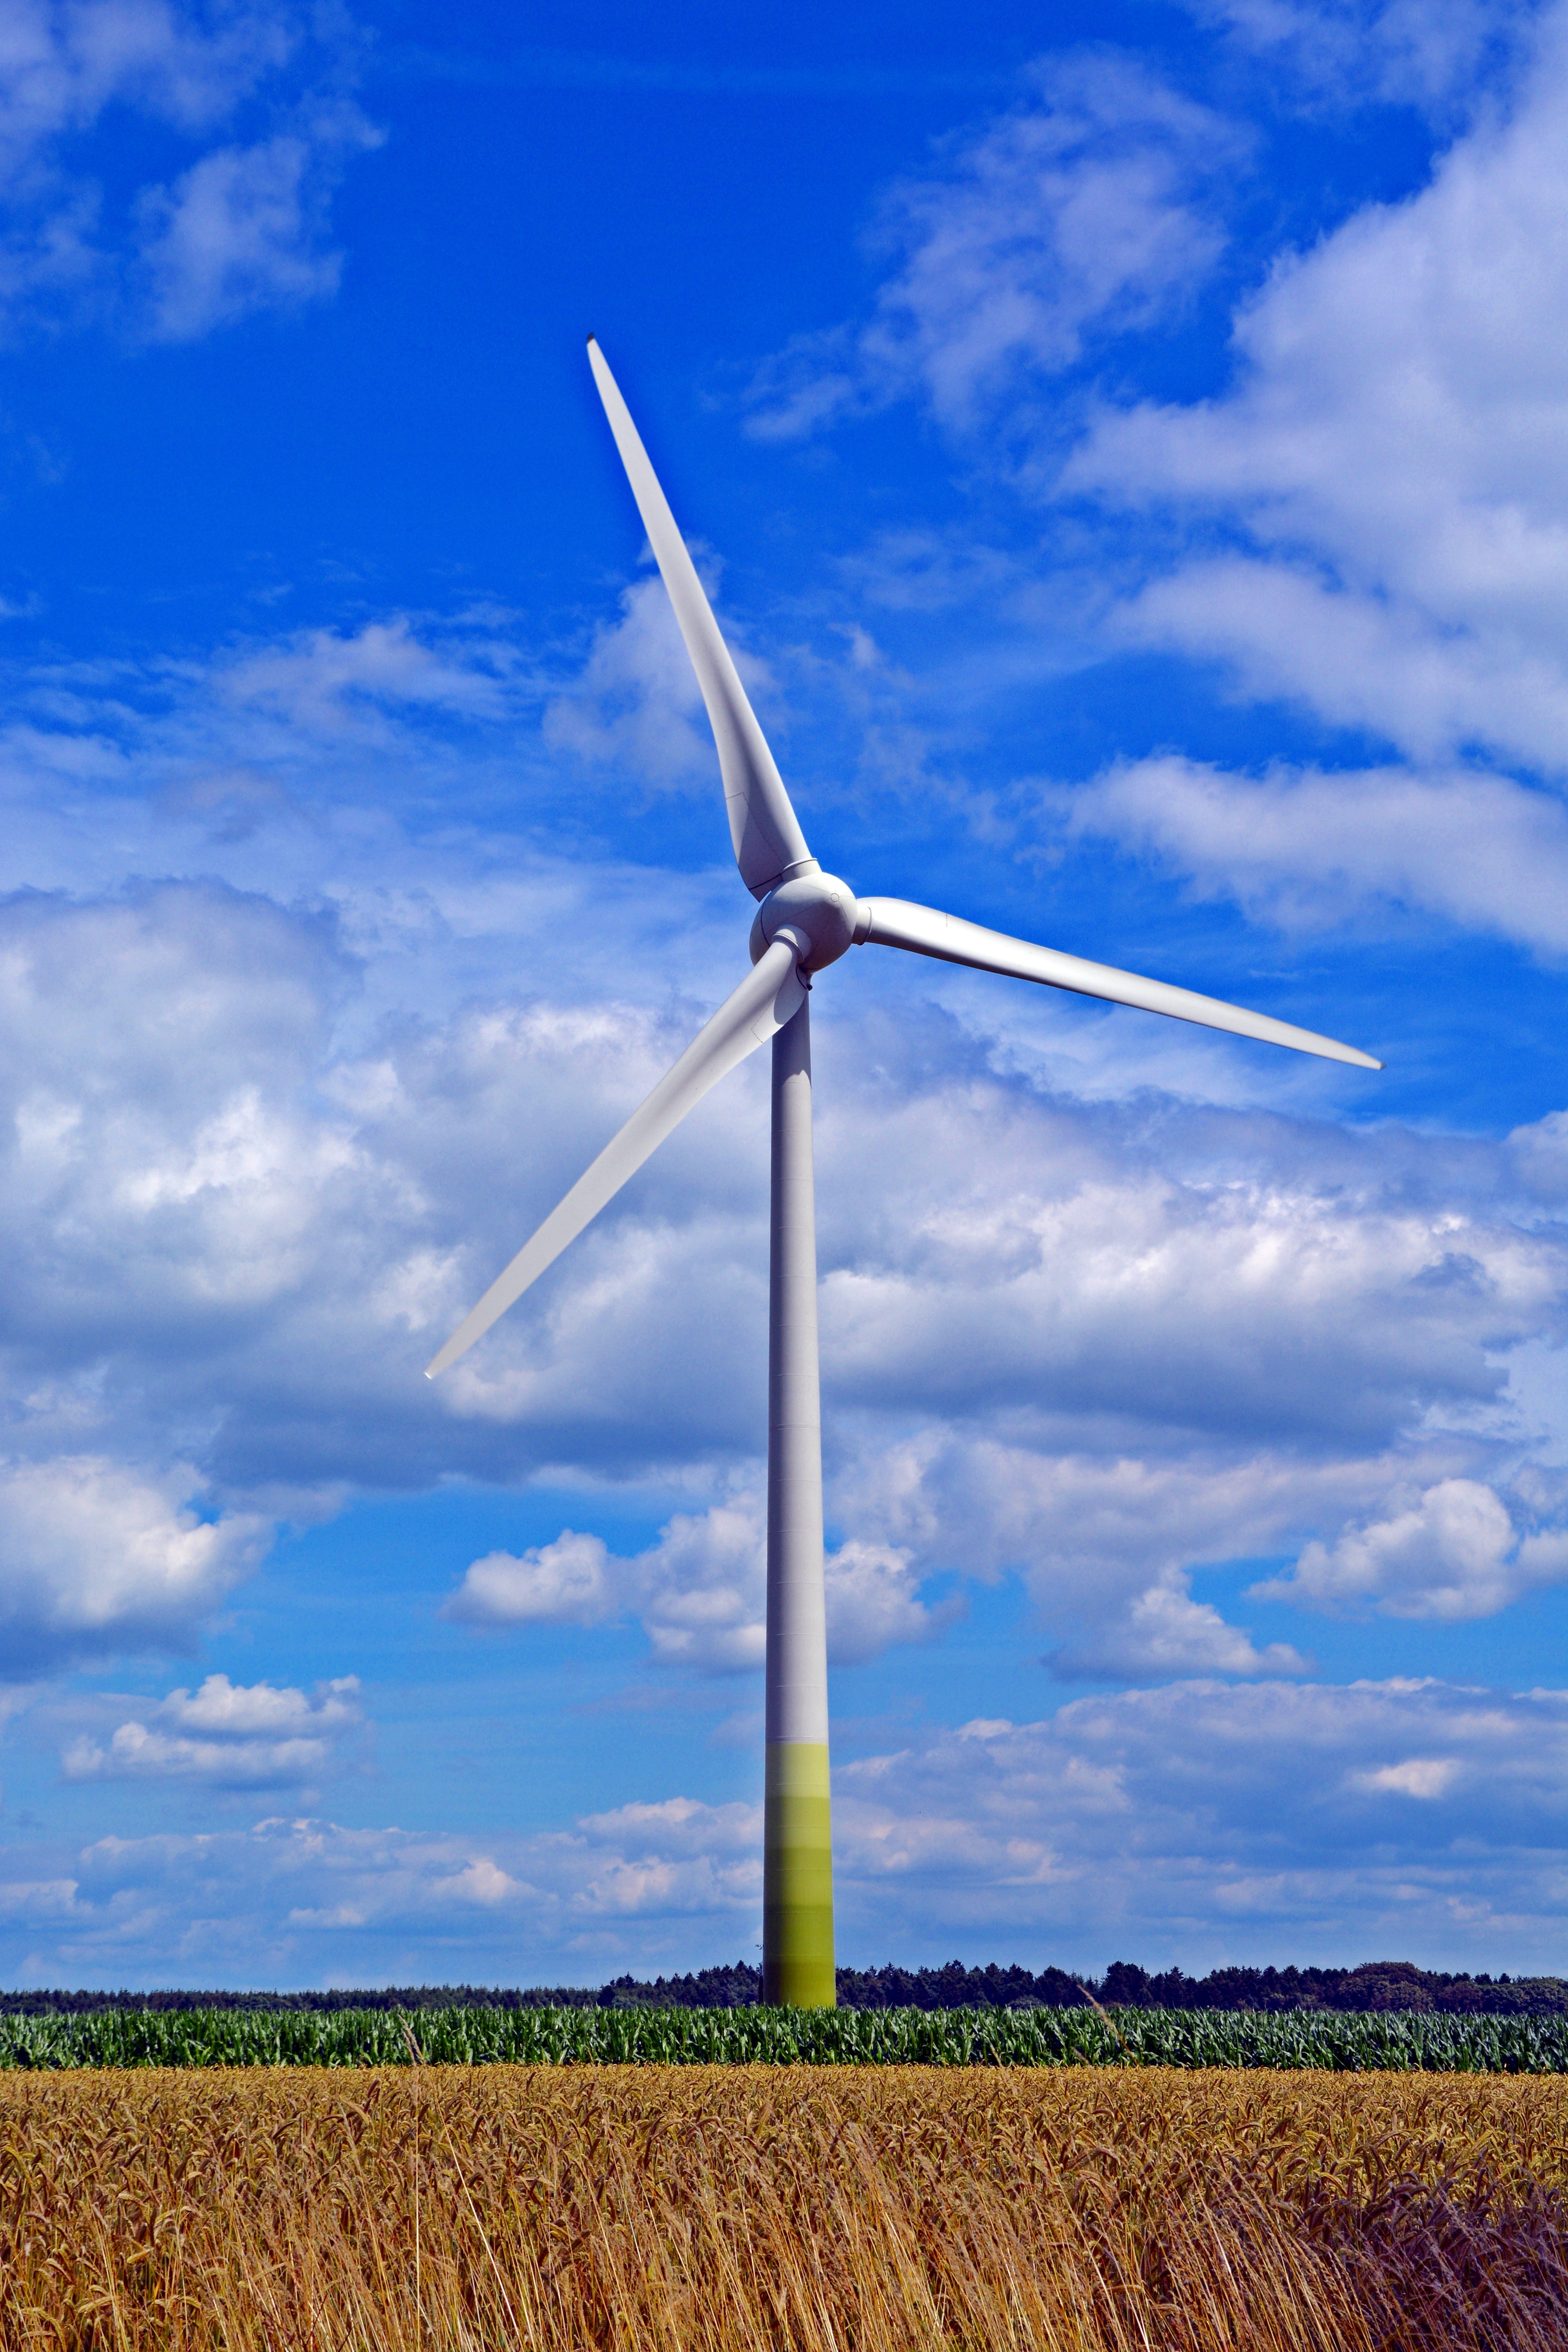
landscape, nature, sky, field, prairie, windmill, wind, machine, blue, wind turbine, pinwheel, wind energy, energy, wind power, clouds, mill, grassland, wind farm